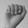
ASL letter: A